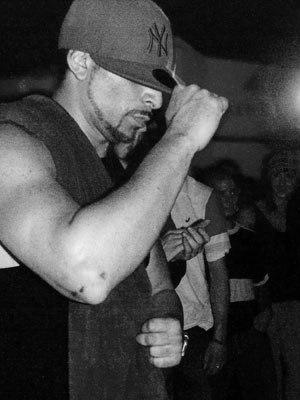
Mr. Wiggles est un danseur debout, membre du Rock Steady Crew et des Electric Boogaloos. Son style de danse est principalement le popping. Il a même été juge au Juste debout 2008. Il est assez régulièrement en France afin de donner des stages.